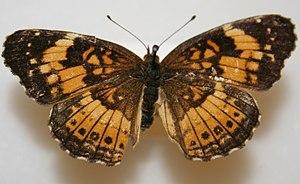
Le Damier argenté est un insecte lépidoptère de la famille des Nymphalidae de la sous-famille des Nymphalinae et du genre Chlosyne.